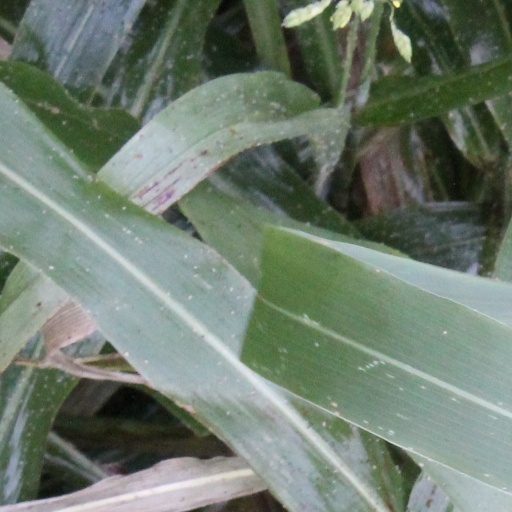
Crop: sorghum